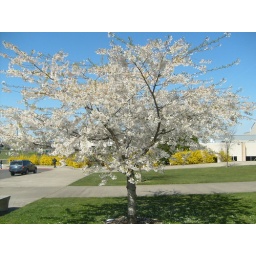
another rule of thirds looking at the tree but getting a van in the picture